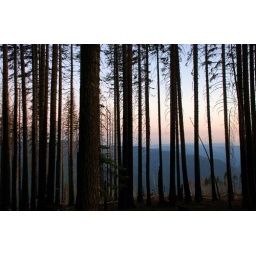
recently scorched ponderosa pine forest near Tioga Pass